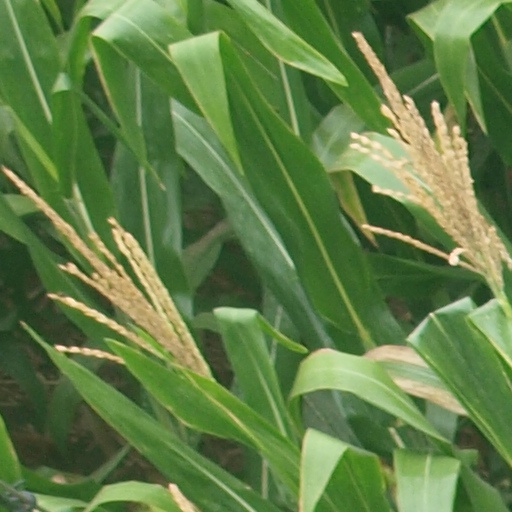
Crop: maize; corn